Mario Chiesa (cyclist)

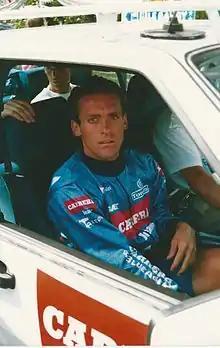
Chiesa in 1992

Mario Chiesa (born 17 November 1966) is an Italian former professional racing cyclist. He rode in five editions of the Tour de France, six editions of the Giro d'Italia and four editions of the Vuelta a España. He currently works as a directeur sportif for UCI Continental team .